Mike Allred

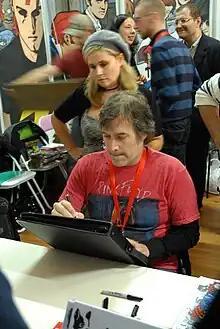
Allred sketching in 2010

Allred worked again with Neil Gaiman in 2009 on the Metamorpho feature in "Wednesday Comics". The "Madman All-New Giant-Size Super-Ginchy Special!" was published in April 2011. Allred and writer Matt Fraction crafted a "Fantastic Four" spinoff series, "FF", in 2013. The following year, Allred and writer Dan Slott launched a new "Silver Surfer" series at Marvel. His comic book series "iZombie", which ran from 2010 to 2012, was adapted into a 2015 television series of the same name. Allred drew the 1960s variant cover for "Action Comics" #1000 (June 2018).